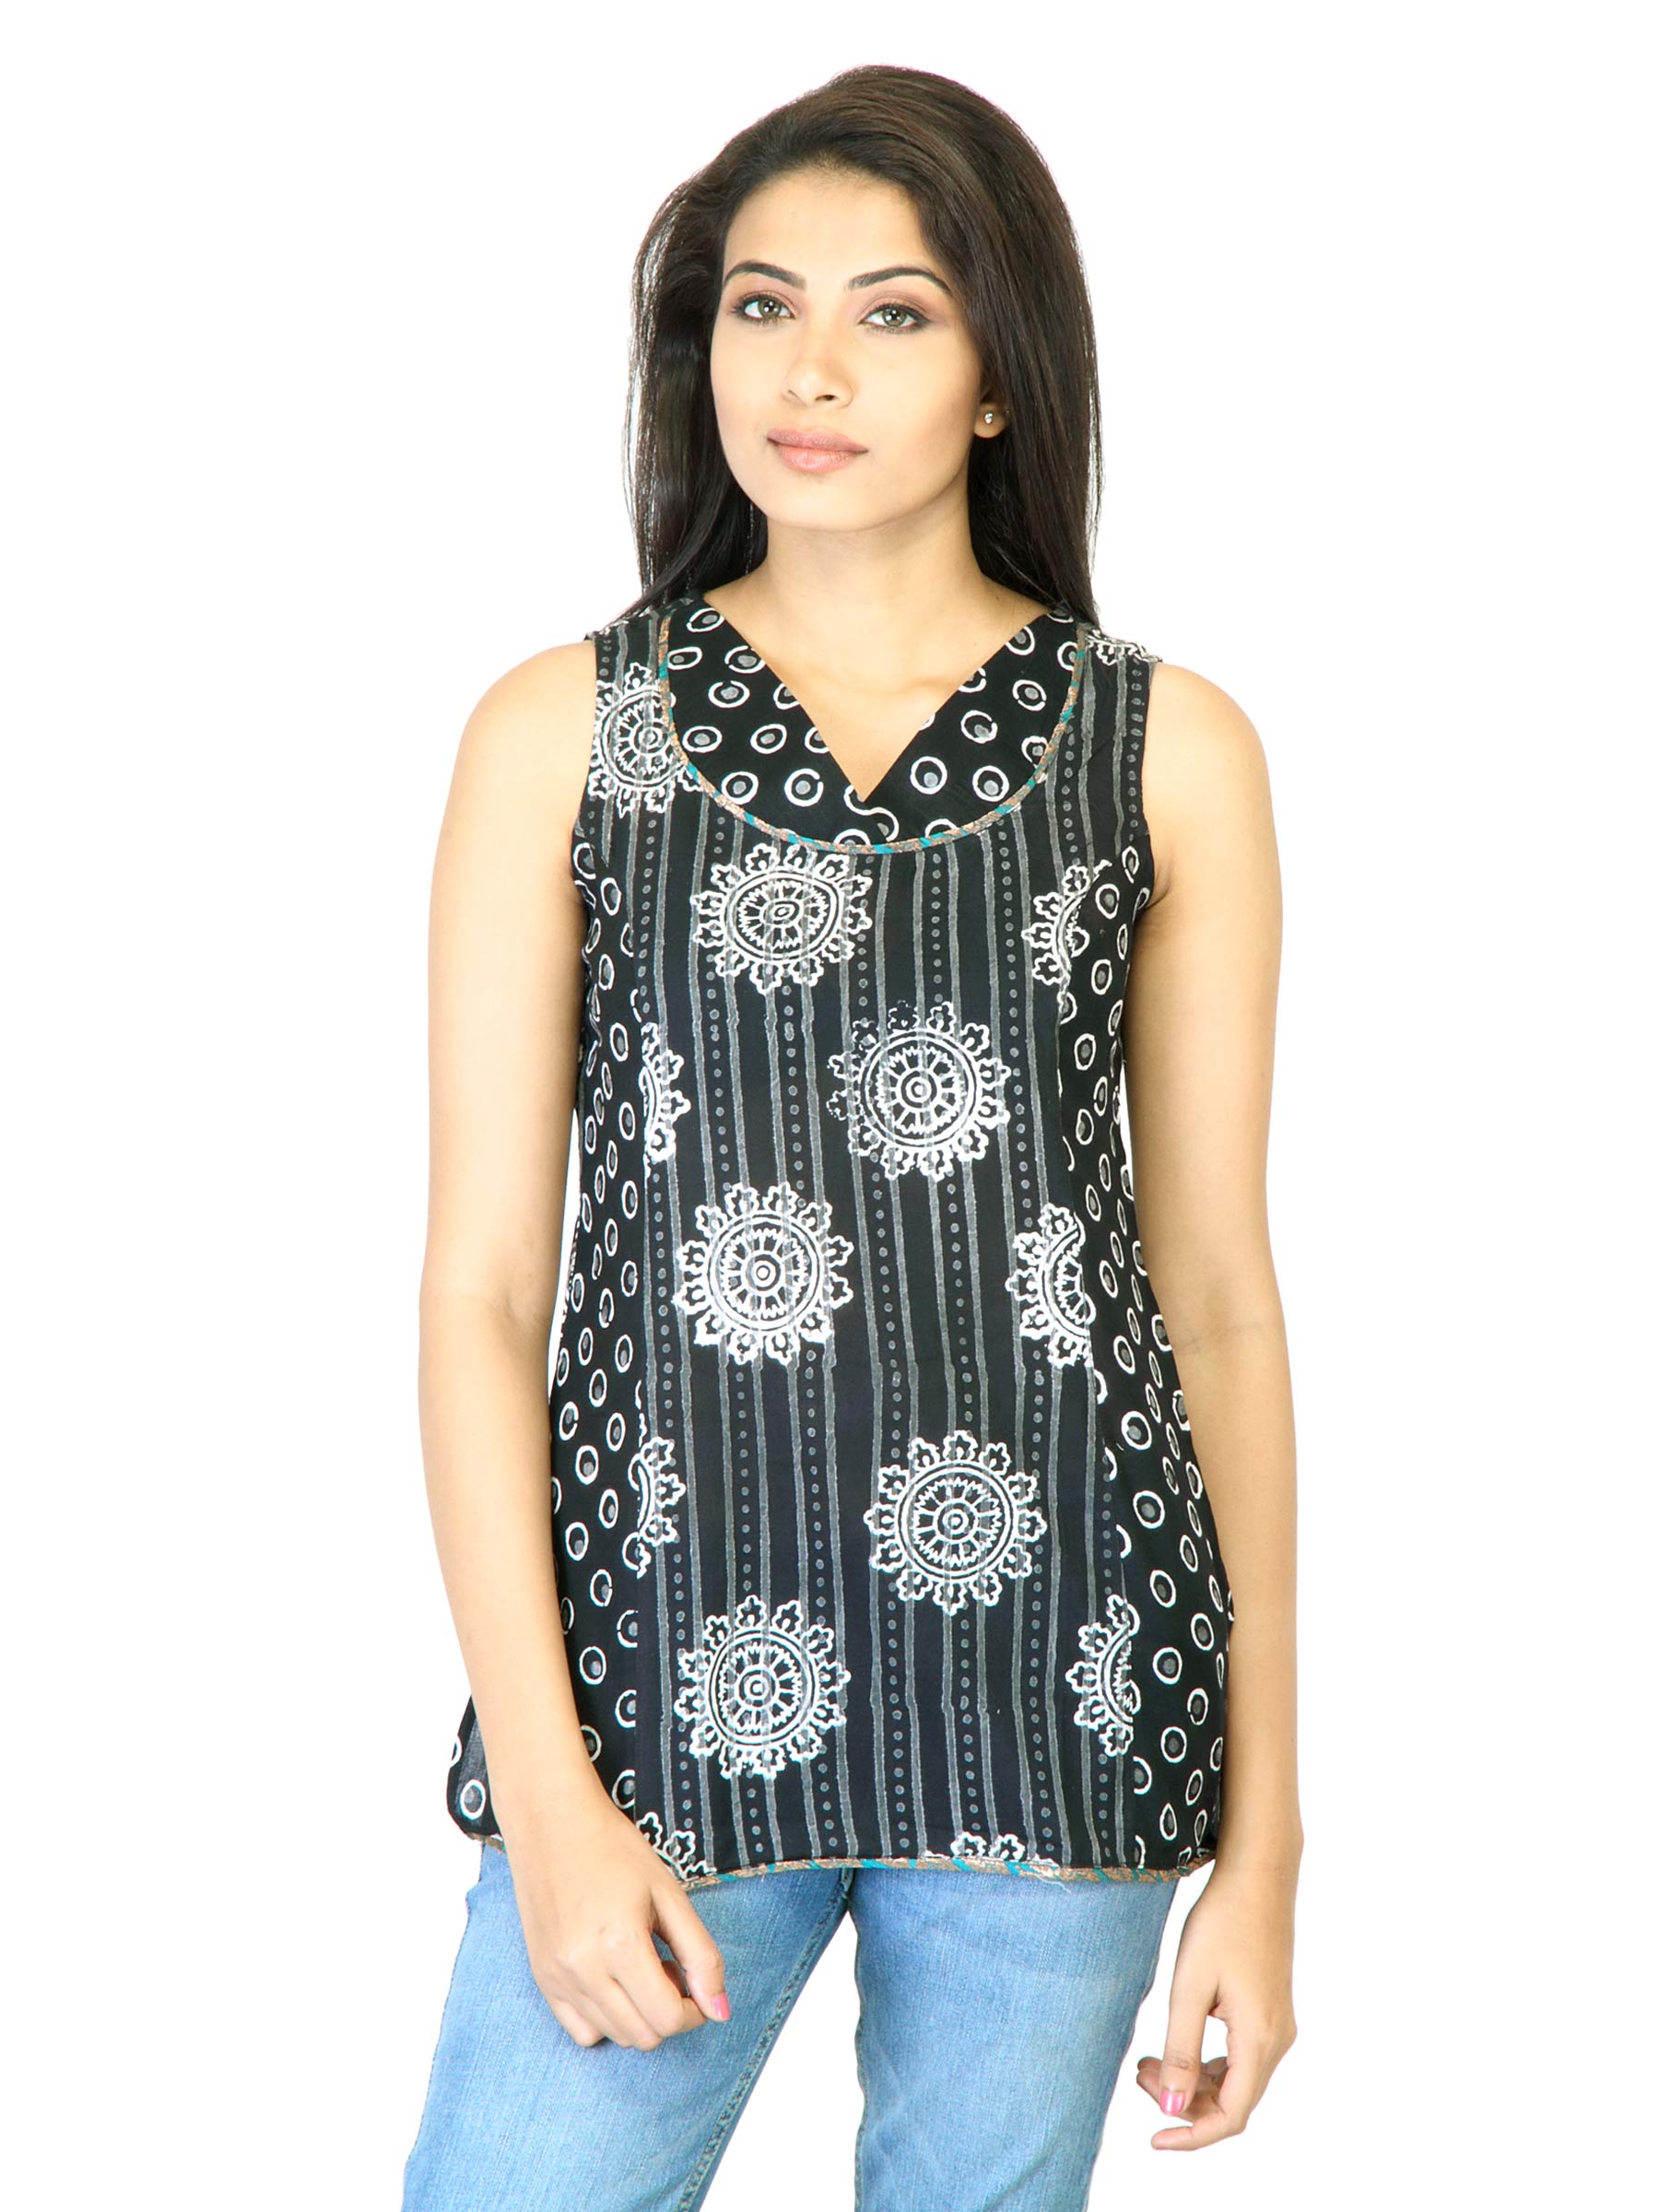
Mother Earth Women Black Printed Kurti
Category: Apparel / Topwear / Kurtis
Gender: Women
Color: Black
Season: Fall 2011
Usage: Ethnic